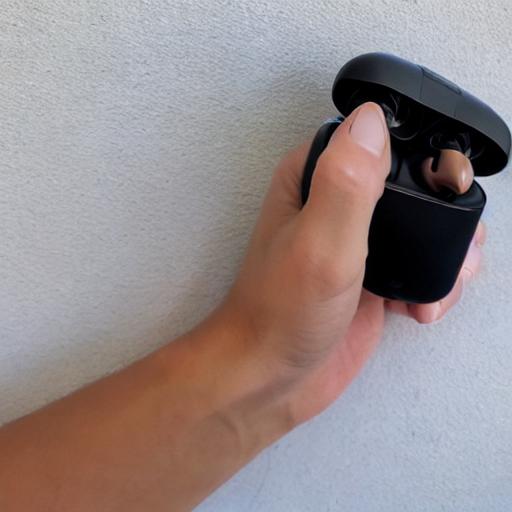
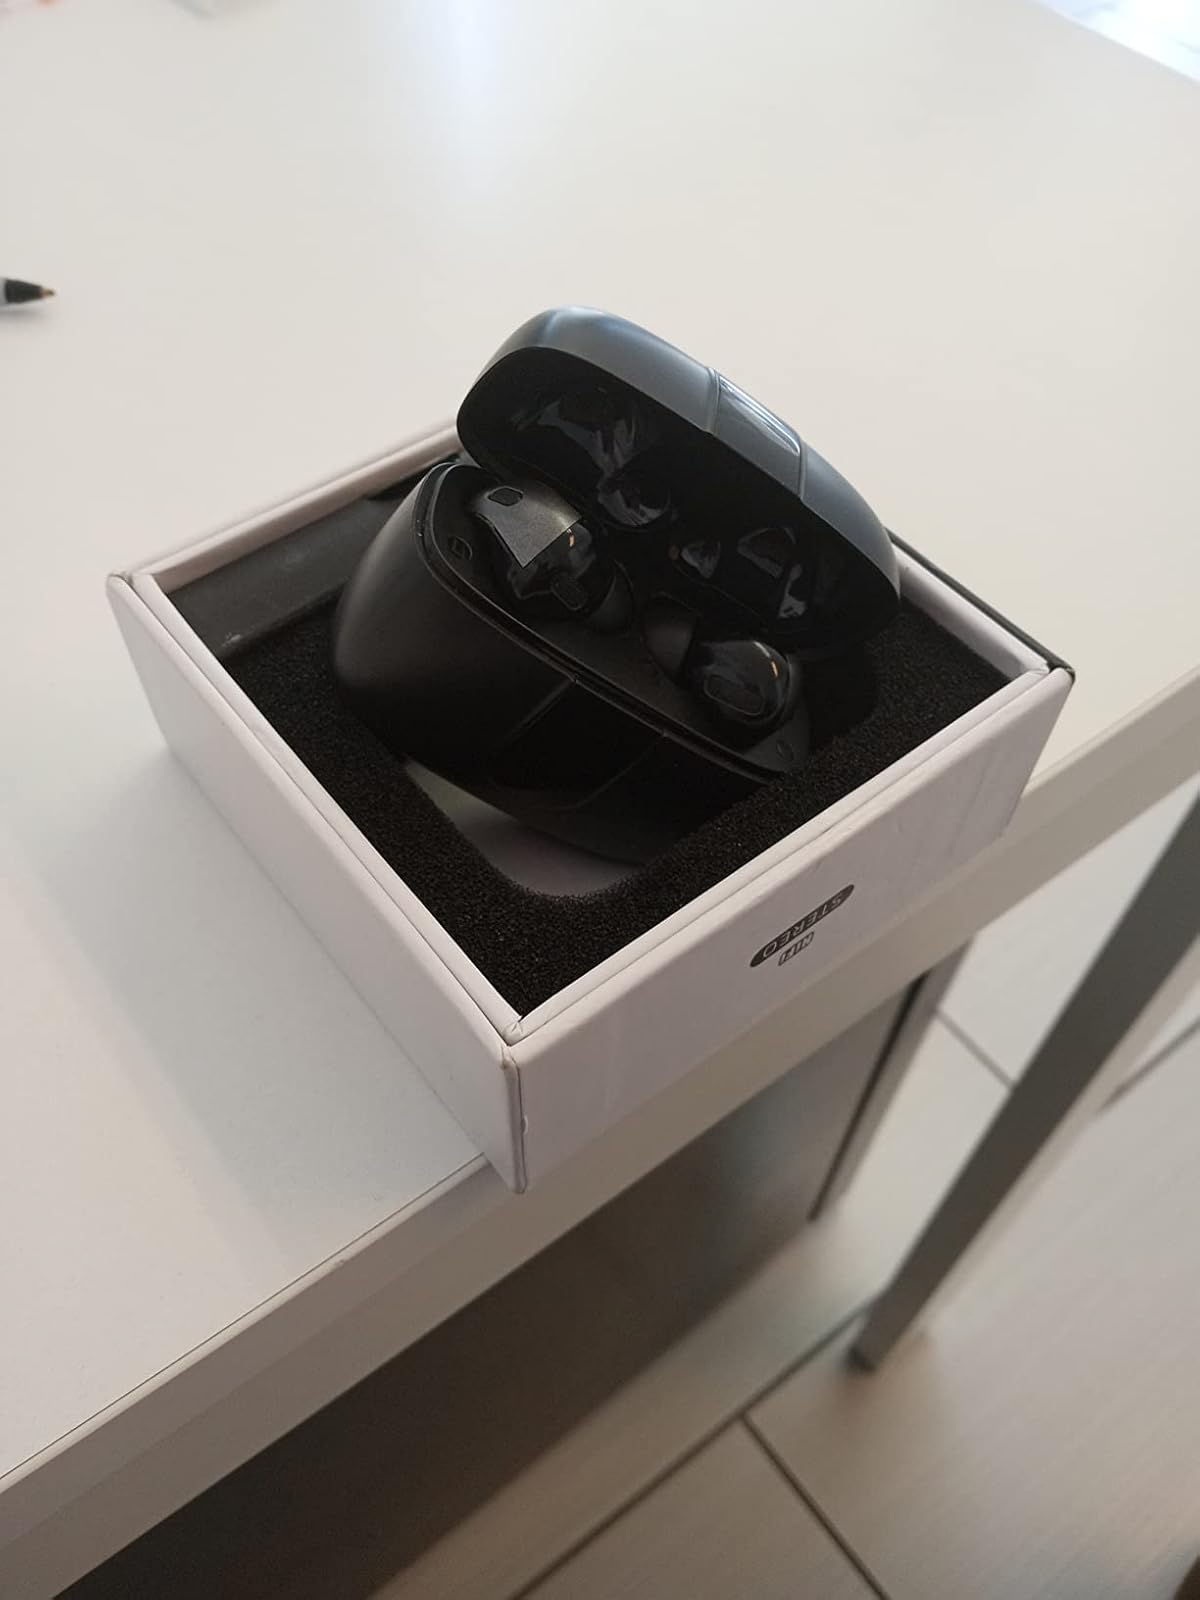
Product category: earbuds
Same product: no